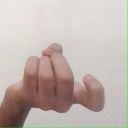
अक्षर: ज